Bentonville Battlefield

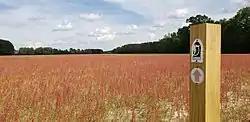
The Battlefield Walking Traill

Visitors to the battlefield can tour a restored Harper House, used as the field hospital for the Union's Fourteenth Army Corps, and includes a reconstructed kitchen and enslaved people's quarters. Exhibits at the park's visitor center focus on the battle, and include interactive maps, artifacts and displays about soldiers and commanders from both armies. There is also a 15-minute audiovisual program about the battle. Outdoor exhibits in the park include the Federal XX Corps reserve trenches, the Harper family cemetery, a Confederate cemetery, several monuments, and a 10-mile driving tour with 8 tour stops. The site also features nearly 5 miles of walking trails along original trenches built during the battle.